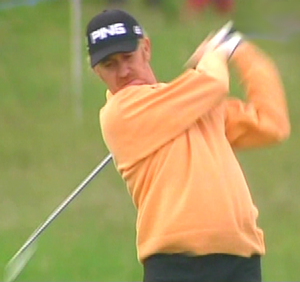
Miguel Ángel Jiménez
Miguel Ángel Jiménez
Miguel Ángel Jiménez er en spansk golfspiller, der står noteret for 20 sejre gennem sin professionelle karriere. Hans bedste resultat i en Major-turnering er en 2. plads, som han opnåede ved US Open i år 2000.